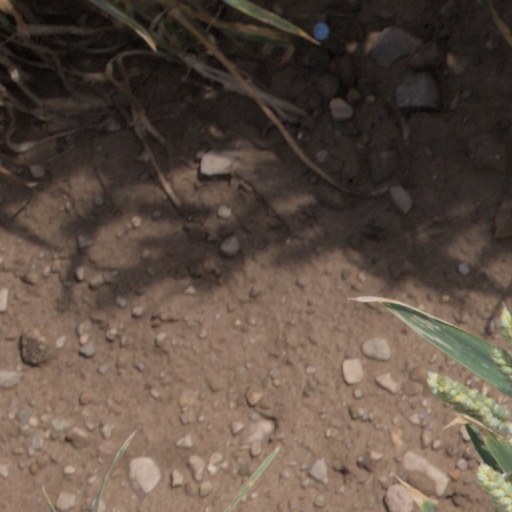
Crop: wheat